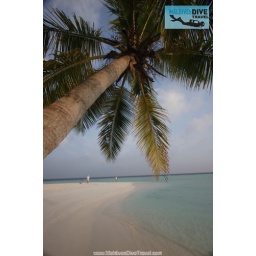
A palm tree tilted towards the water on an island in the Maldives where some people are playing in the distance.